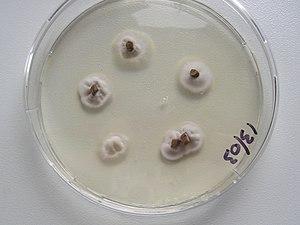
Culture de sclérotes de Claviceps purpurea sur milieu PDA